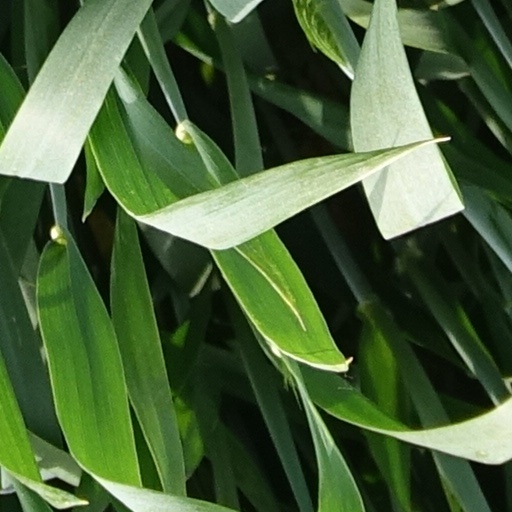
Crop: wheat